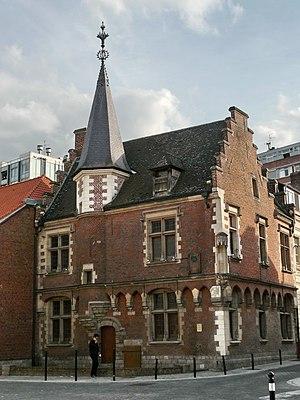
Valenciennes, ""Maison du Prévôt"", fin XIVème, revêtue au siècle suivant d'un appareil en pierre et brique. Pignon à pas-de-moineaux
Un pignon à redents ou en gradins ou à pas de moineaux est un pignon saillant dont l'extrémité est découpée en redents ou gradins. C'est une variante des pignons à échelons, caractéristiques par exemple des « pignons flamands ». Ses origines remontent au Moyen Âge. Il est un élément esthétique et décoratif d'architecture urbaine bourgeoise autant que de constructions rurales plus modestes.
Ce tableau présente la liste de tous les monuments historiques classés ou inscrits dans la ville de Valenciennes, Nord, en France.
Cet article recense les monuments historiques français classés en 1923.